Dorset Street, Dublin

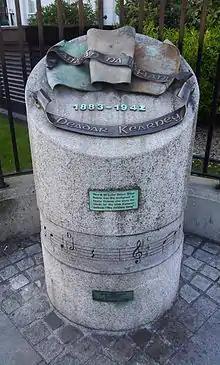
Monument to Peadar Kearney, Lower Dorset St.

The street runs northeast from Abbey Street and Bolton Street at Dominick Street junction, north of Parnell Square and Mountjoy Square, and leads into Drumcondra Road at Binn's Bridge on the Royal Canal. It makes up part of the most common route from Dublin Airport to the city centre, and the R132 regional road follows Dorset Street for part of its route. It meets the R135 route at the junctions with Blessington Street, location of the Blessington Street Basin, and St. Mary's Place; other major roads feeding onto this spine street include North Circular Road, Gardiner Street, Eccles Street, North Frederick Street, and Granby Row.